Sabor Palace

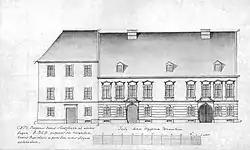
First Sabor palace from a 1770 drawing (right)

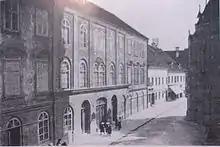
1849 building

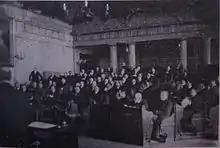
The main hall of the Croatian parliament during the session, 1914

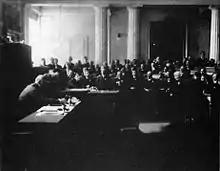
Sabor, 1918

Prior to 1737, there was no permanent place for the joint congregation, or diets, of Dalmatia, Croatia and Slavonia within the Habsburg monarchy. The nobility frequently changed places and used various administrative buildings or noble residences for this purpose. A house was finally purchased in 1731 on St. Mark's Square, next to the two-storey building formerly used by Pavao Ritter Vitezović as an official printing residence. The house was severely damaged in a fire during the same year, so a new plan was drawn up by a local builder Matija Leonhart, which envisioned a new baroque palace with a main hall suitable for diet sessions, which was first used on 6 May 1737.